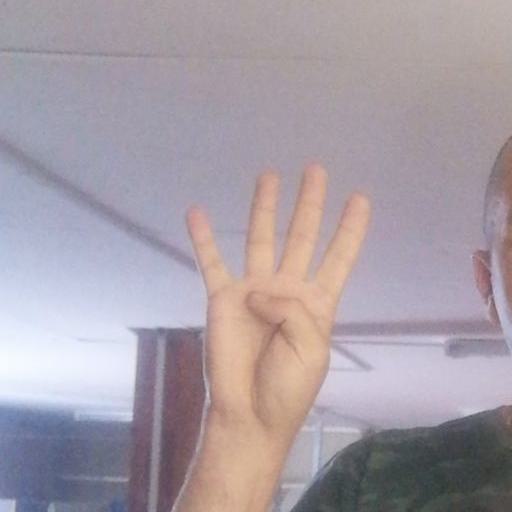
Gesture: four